Shemot (parashah)

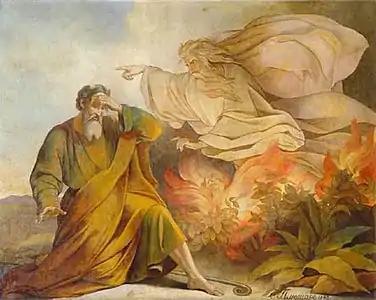
God Appears to Moses in Burning Bush (1848 painting by Eugène Pluchart from Saint Isaac's Cathedral, Saint Petersburg)

In the Jerusalem Talmud, Rabbi Judan said in the name of Rabbi Isaac that God saved Moses from Pharaoh's sword. Reading Exodus 2:15, Rabbi Yannai asked whether it was possible for a person of flesh and blood to escape from a government. Rather, Rabbi Yannai said that Pharaoh caught Moses and sentenced him to be beheaded. Just as the executioner brought down his sword, Moses' neck became like an ivory tower (as described in Song of Songs 7:5) and broke the sword. Rabbi Judah haNasi said in the name of Rabbi Evyasar that the sword flew off Moses' neck and killed the executioner. The Gemara cited Exodus 18:4 to support this deduction, reading the words "and delivered me" as superfluous unless they were necessary to show that God saved Moses but not the executioner. Rabbi Berechyah cited the executioner's fate as an application of the proposition of Proverbs 21:8 that a wicked ransoms a righteous one, and Rabbi Avun cited it for the same proposition applying Proverbs 11:18. In a second explanation of how Moses escaped, Bar Kappara taught a baraita that an angel came down from heaven in the likeness of Moses, they seized the angel, and Moses escaped. In a third explanation of how Moses escaped, Rabbi Joshua ben Levi said that when Moses fled from Pharaoh, God incapacitated Pharaoh's people by making some of them mute, some of them deaf, and some of them blind. When Pharaoh asked where Moses was, the mutes could not reply, the deaf could not hear, and the blind could not see. And it was this event to which God referred in Exodus 4:11 when God asked Moses who made men mute or deaf or blind.